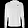
Label: Pullover